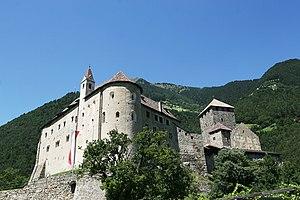
Le château Tirolo est un château situé dans la municipalité de Tirolo, près de Merano, dans la province autonome de Bolzano, partie de la région autonome du Trentin-Haut-Adige dans le nord-est de l'Italie. Il est le siège ancestral des comtes du Tyrol et a donné son nom à toute la région dans laquelle il se trouve.
La province autonome de Bolzano, plus connue en français comme Haut-Adige, Tyrol du Sud ou Sud-Tyrol, est une province italienne, située dans le nord-est du pays, partie de la région autonome du Trentin-Haut-Adige, à la frontière de l'Autriche et de la Suisse. Depuis 2001, les deux noms, Alto Adige et Südtirol figurent dans la Constitution italienne. Son chef-lieu est Bolzane.